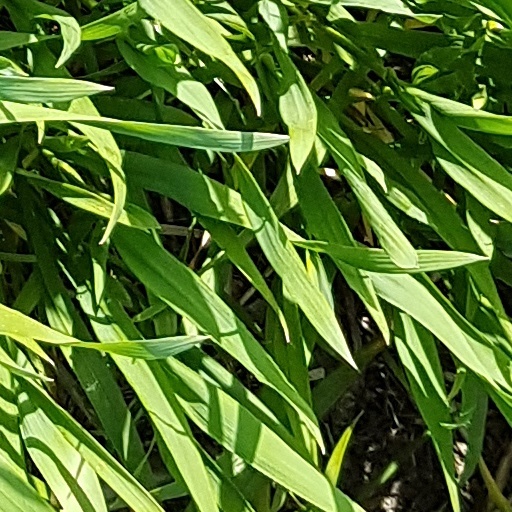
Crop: wheat